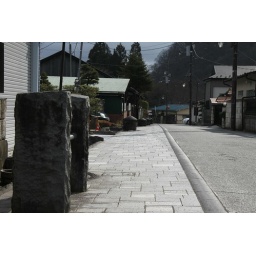
Nikko morning. Those are some of the stone cups mentioned in the sign. Part of the ancient water system.